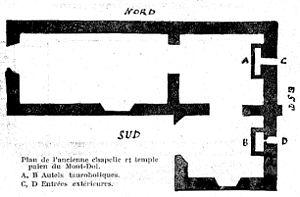
Plan de l'ancienne chapelle et du temple païen du Mont-Dol. A,B
Mont-Dol est une commune française située dans le département d'Ille-et-Vilaine en région Bretagne et peuplée de 1 093 habitants.